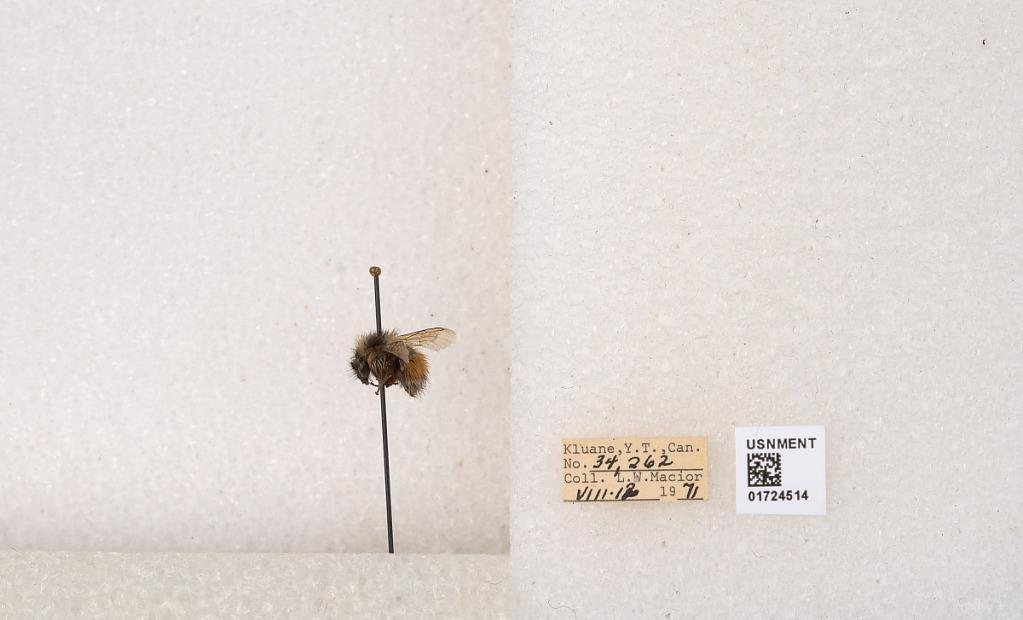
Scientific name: Bombus (Pyrobombus) sylvicola Kirby
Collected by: L. Macior
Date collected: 1971-8-12
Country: Canada
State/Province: Yukon Teritory
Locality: Kluane National Park and Reserve
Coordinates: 60.7493, -139.504